Viimsi JK

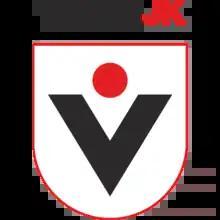

Viimsi Jalgpalliklubi, commonly known as Viimsi JK or simply Viimsi, is an Estonian football club based in Haabneeme, Viimsi Parish. They currently compete in Esiliiga, the second-highest division in the Estonian football.